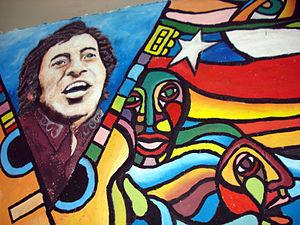
45 millions de singles et 40 millions d'albums sont vendus en France en 1973.
Víctor Lidio Jara Martínez était un chanteur populaire chilien.